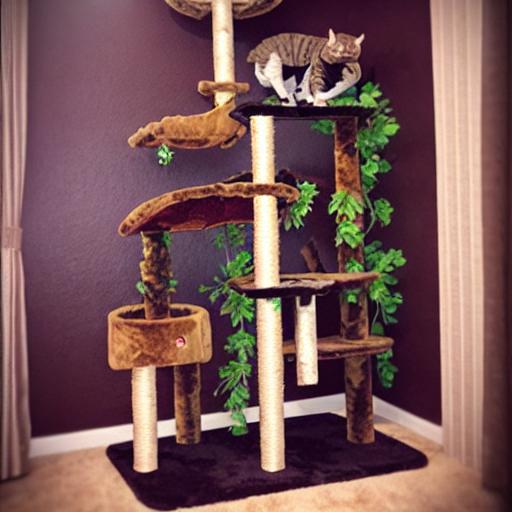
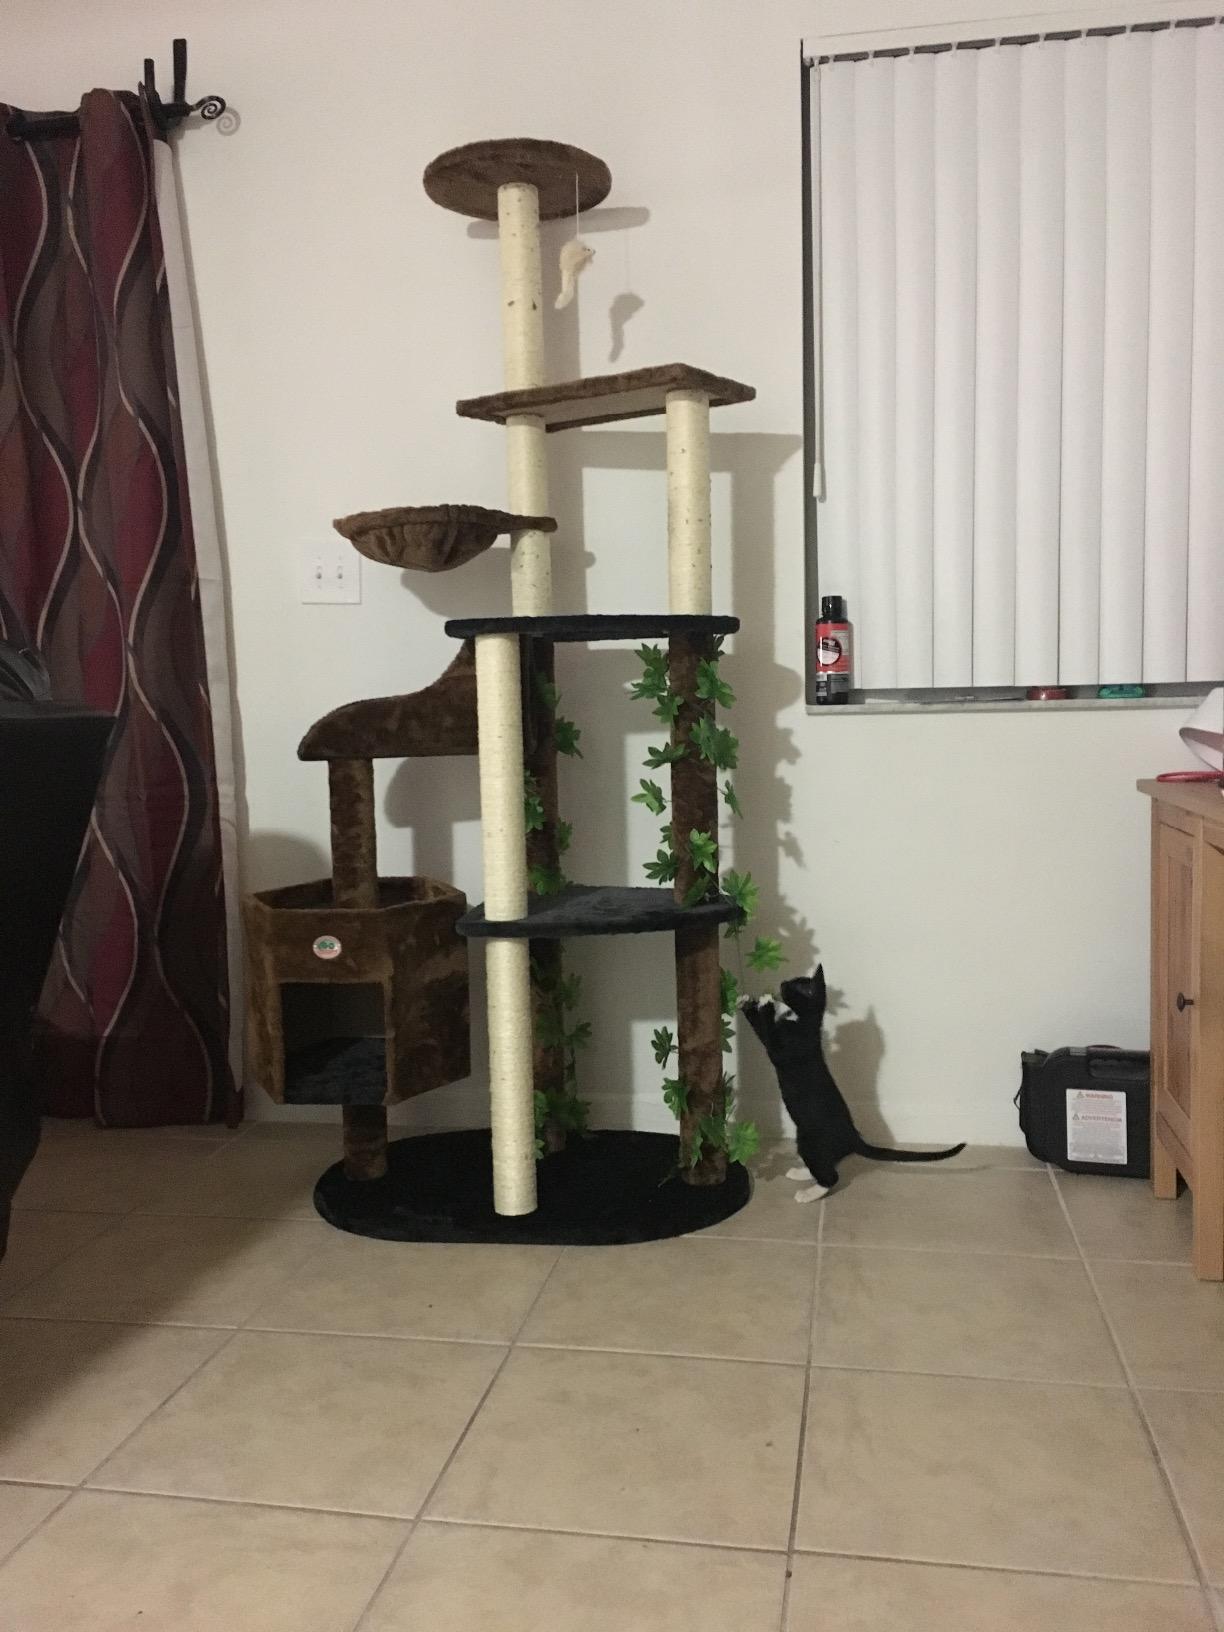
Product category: items_cat tree
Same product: no